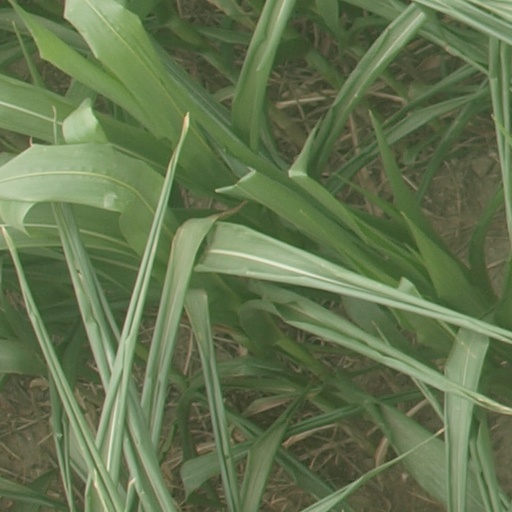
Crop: maize; corn